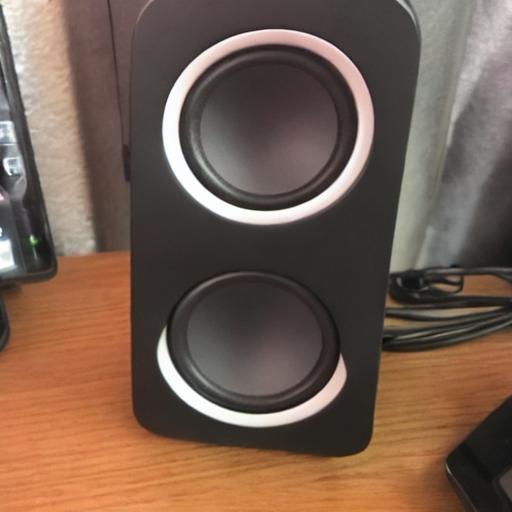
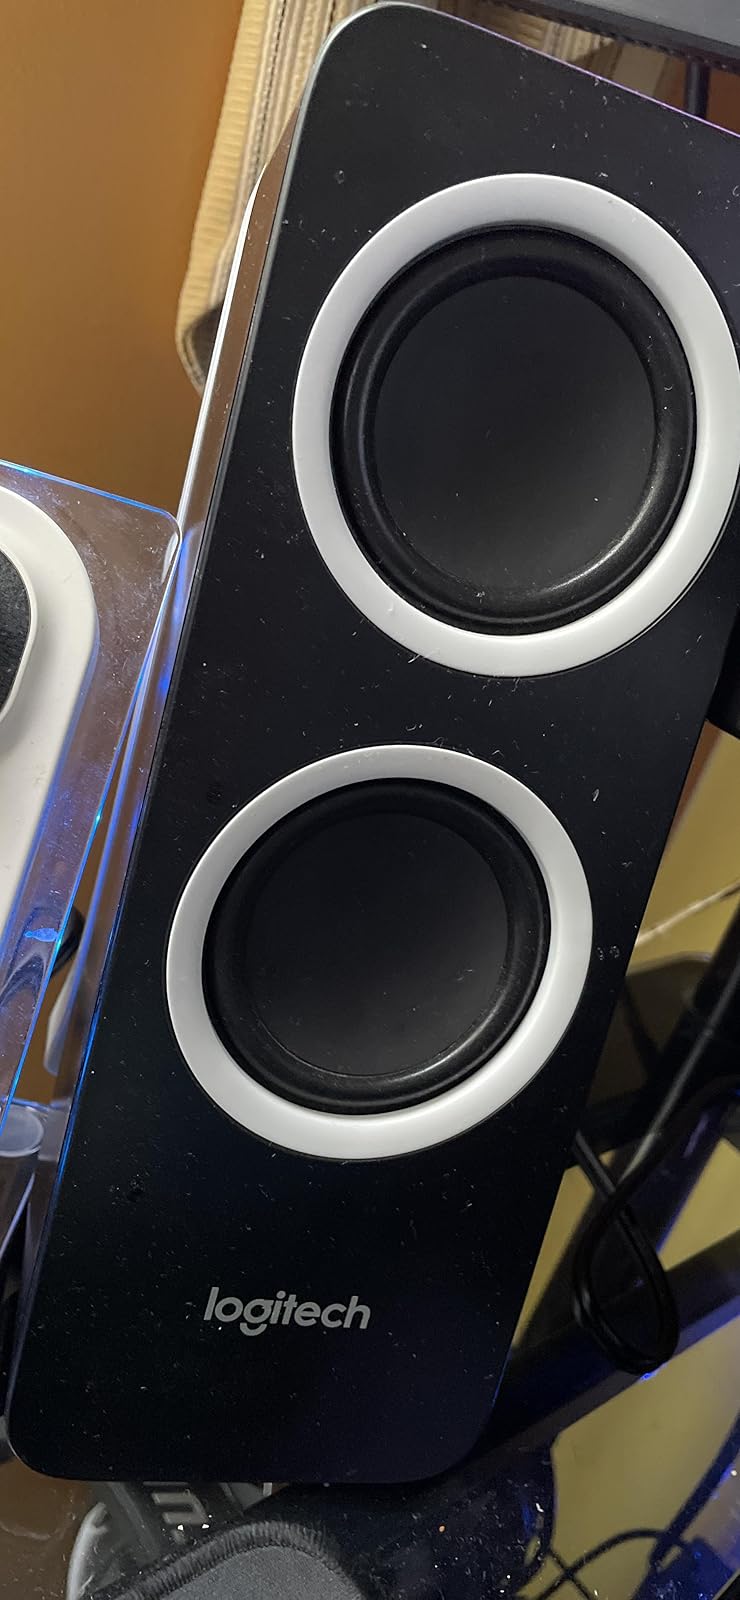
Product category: speaker
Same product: no